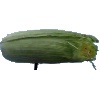
Label: Corn Husk 1